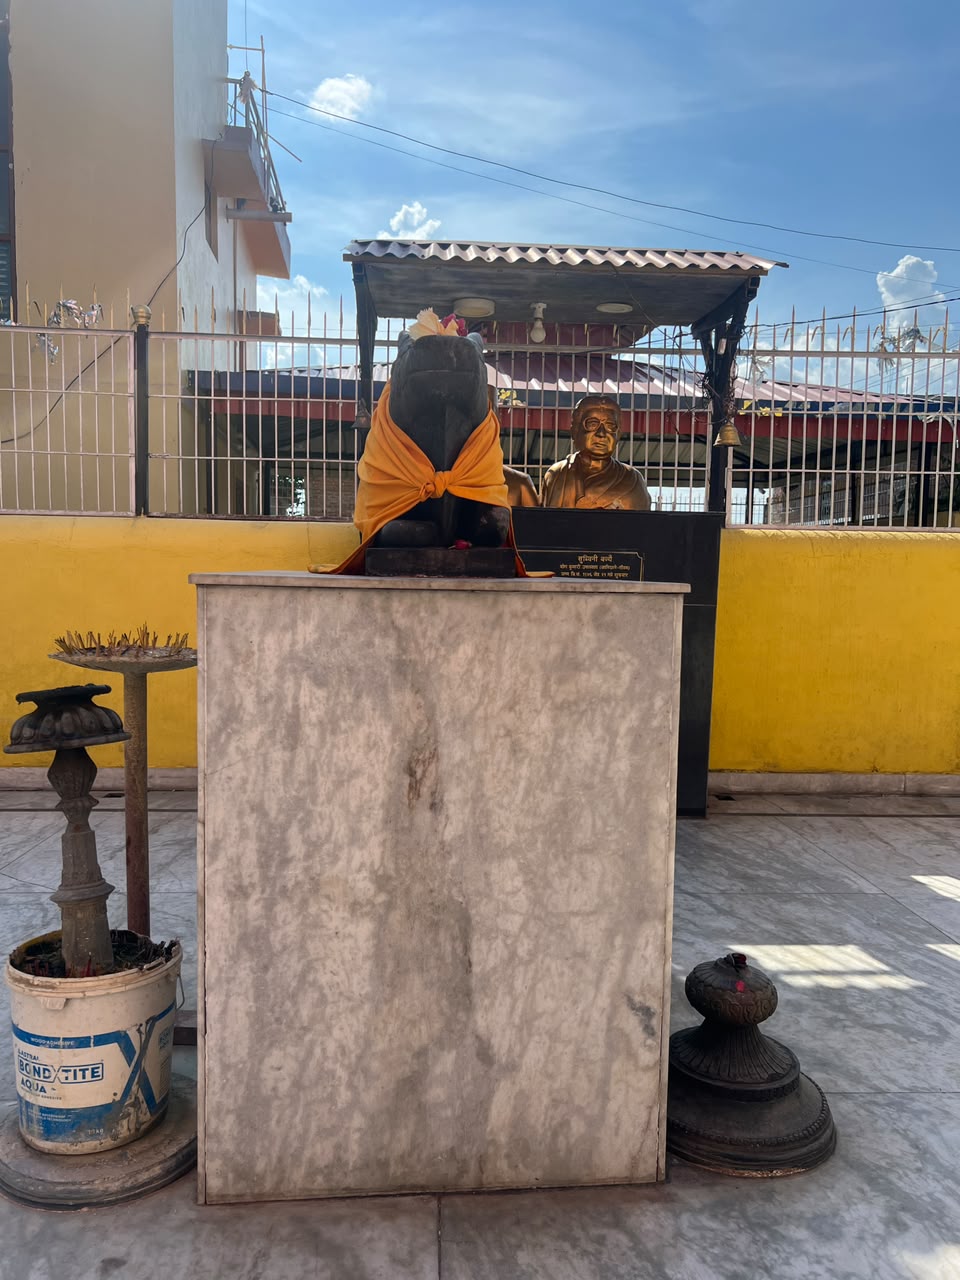
Heritage site: Shiva_Panchayatan_Temple